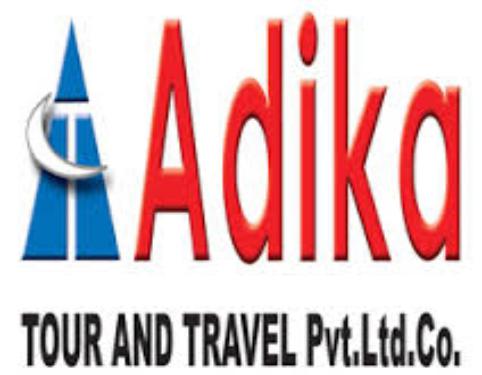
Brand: adika
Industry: Leisure